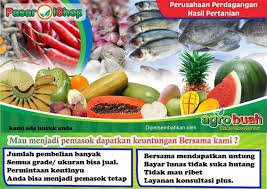
Label: Watermelon